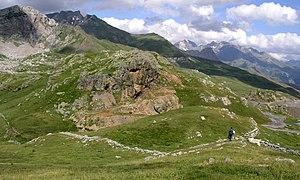
Mines de fluorine au col du Pourtalet (frontière France-Espagne). Au premier plan, le mur de pierres matérialise la frontière
Le col du Pourtalet est un passage frontalier entre la France et l'Espagne, entre la vallée d'Ossau et la vallée de Tena.